Skipper dinghy

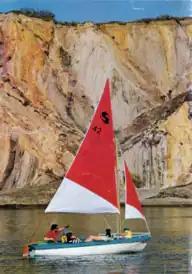
Skipper 14" Dinghy

The Skipper Dinghy is a centerboard class of sailing dinghies designed by Peter Milne (boat designer) for recreational use and racing. There are three models of the Skipper Dinghy: the Skipper 12, the Skipper 14 and the Skipper 17. The Skipper sailboats was sold in large numbers, and has retained a devoted owner base.